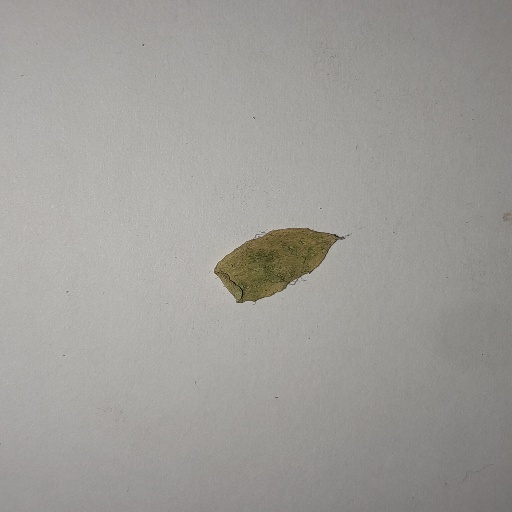
Species: Sojina
Leaf condition: Yellow Leaf